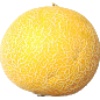
Label: Cantaloupe 1